Brad Meier

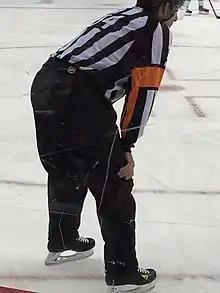
Brad Meier in 2014 - Coyotes @ Capitals

Meier, along with Marc Joannette, was selected to officiate the 57th National Hockey League All-Star Game in January 2009. He was selected to work games in the ice hockey men's tournament at the 2014 Winter Olympics in Sochi, Russia.